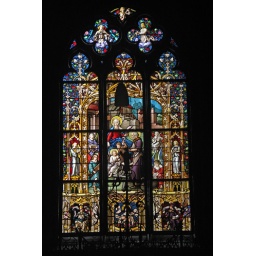
Stained glass window in Konstanz cathedral